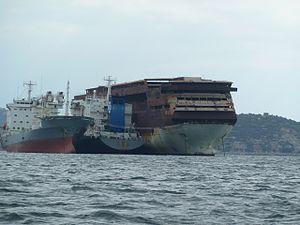
Le Stena Baltica est un ferry commandé en 1979 au chantier naval Stoczina Gdanskau de Gdańsk par la compagnie suédoise Stena Line. Sa construction est annulée en 1986 à cause des problèmes financiers rencontrés par le chantier naval qui entraînent du retard dans la construction. Le navire est renommé Regent Sky à la suite de son rachat par Regent Cruises en 1989 et remorqué jusqu'à Chalcis pour être achevé, mais la compagnie fait faillite en 1995, alors que les travaux sont achevés à 60 %. Plusieurs fois mis aux enchères, le navire est finalement acquis par un chantier de démolition navale turc et détruit à Aliağa en 2011 sous le nom de Zoe.